Marlborough Village Historic District

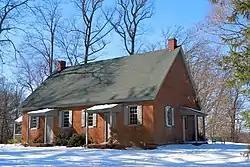
Marlborough Meeting House, Marlborough Village Historic District, February 2011

The Marlborough Village Historic District is a national historic district that is located in East Marlborough Township and Newlin Township, Chester County, Pennsylvania.